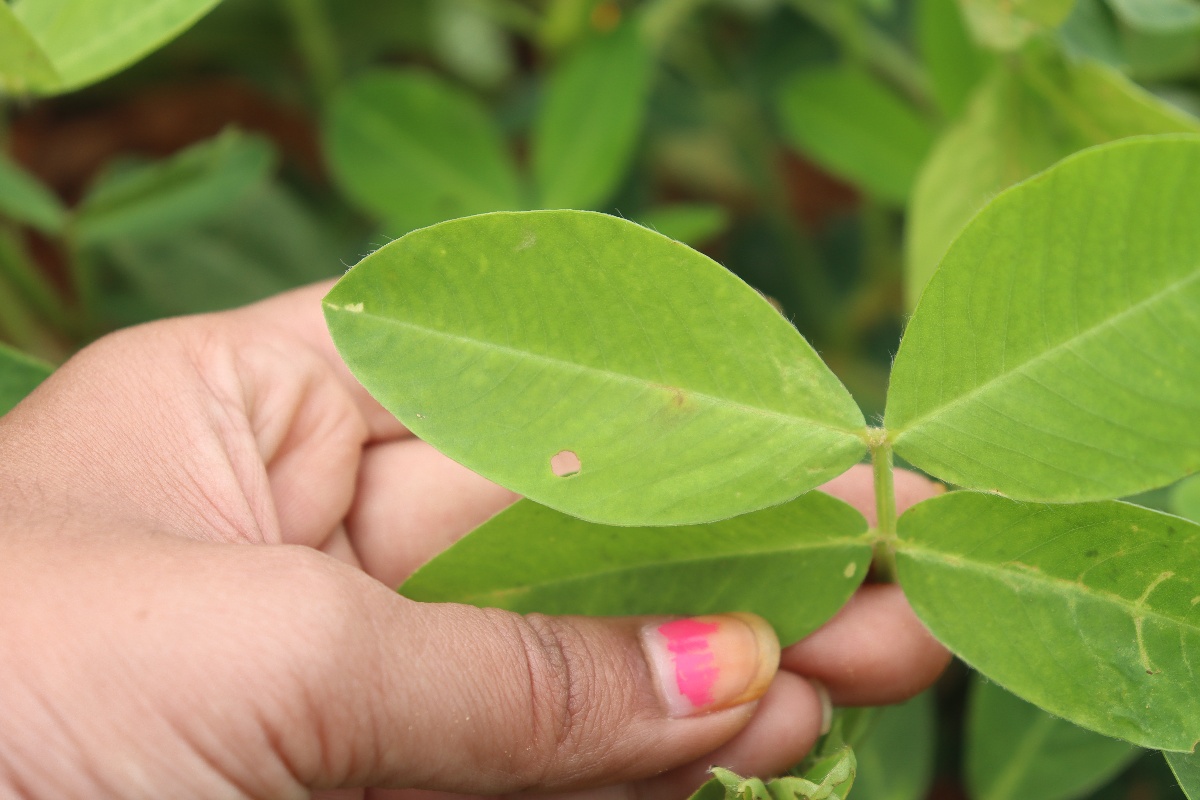
Label: early_leaf_spot